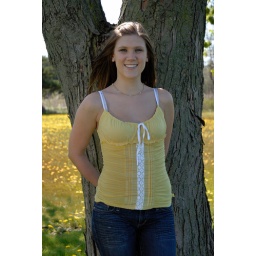
girl woman sexy in front of tree sunnt warm hot micbiggie abigsami summer park yellow top tight jeans windy